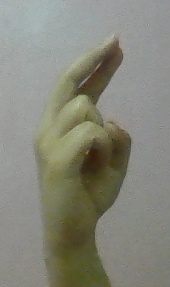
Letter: zay